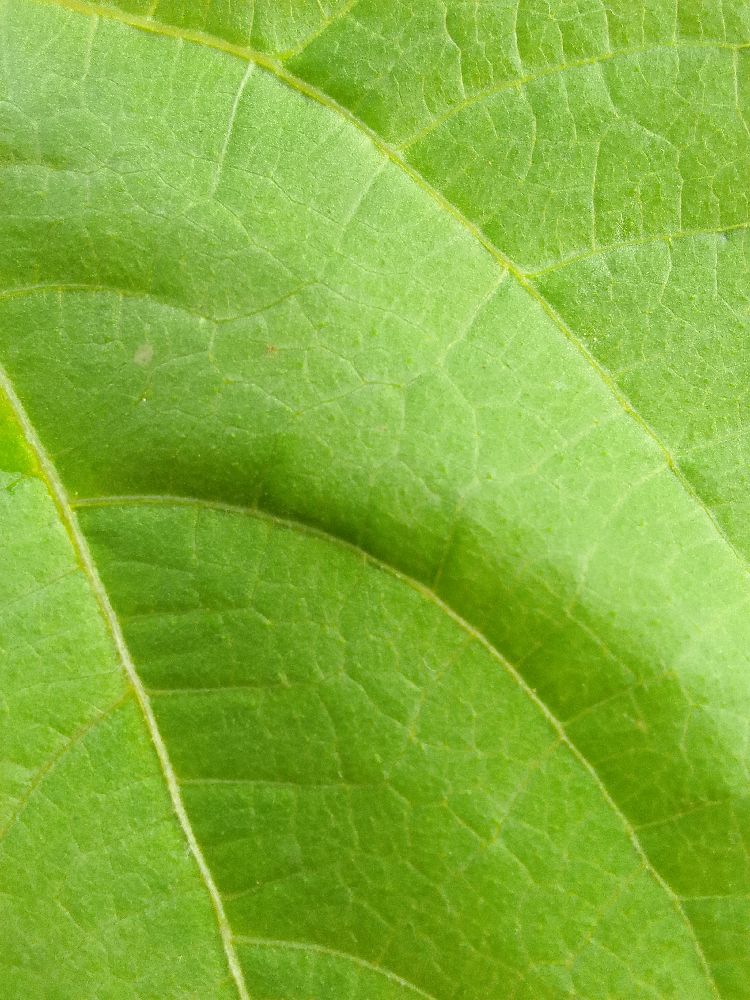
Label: healthy